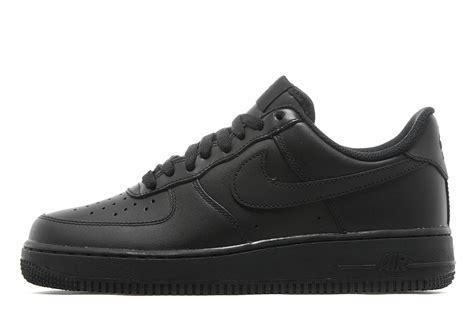
Brand: Nike
Model: Air Force 1